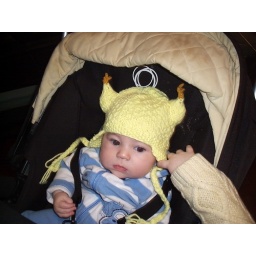
Danny in the chicken viking hat